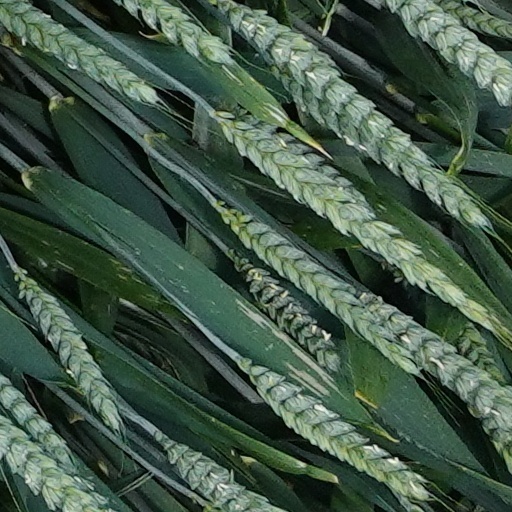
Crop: wheat